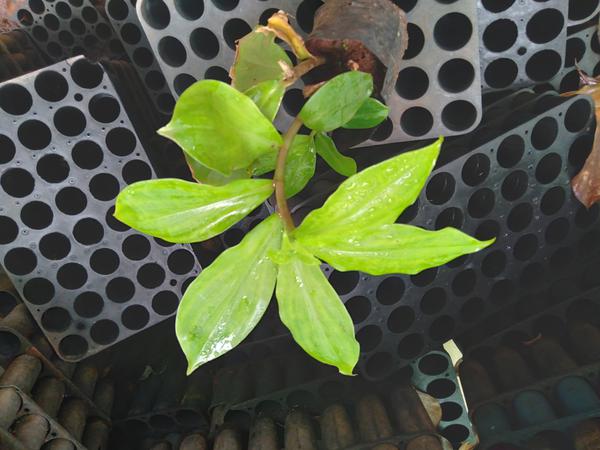
Plant: Insulin